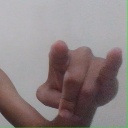
अक्षर: च